Bullseye! (1990 film)

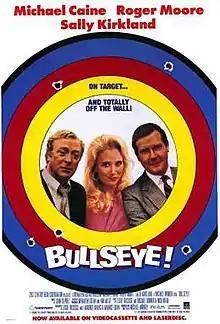
Promotional release poster

Bullseye! is a 1990 British–American action comedy film starring Michael Caine and Roger Moore. It was directed by Michael Winner. It was released on 2 November 1990, to mixed reviews, and was a box office disappointment. It has since developed a small cult following.